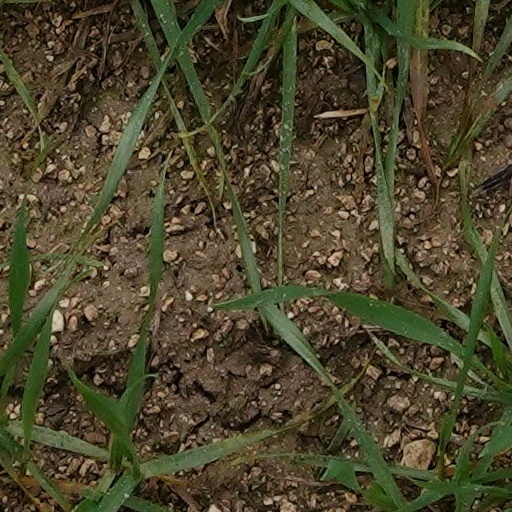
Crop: wheat